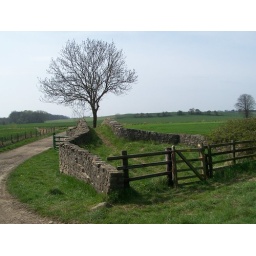
an old pack horse bridge near ketton.